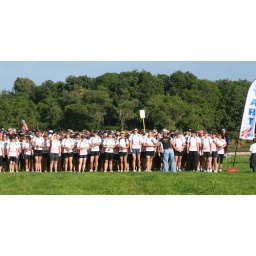
Spot JC in the distinctive yellow hat (Ang to the left)